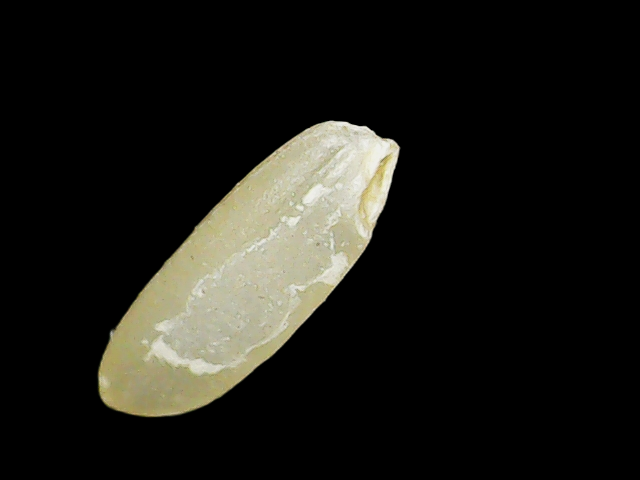
Rice variety: Binadhan17